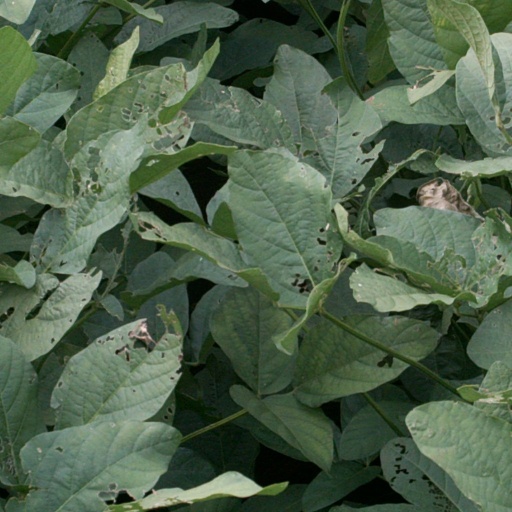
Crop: soybean